Euless, Texas

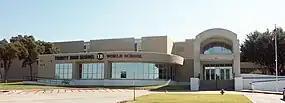
Trinity High School

Euless has eight elementary schools, two junior high schools, and one high school. Most of Euless is served by the Hurst-Euless-Bedford Independent School District, some parts of the city belong to Grapevine-Colleyville Independent School District, Most GCISD residents are zoned to Bear Creek Elementary, with some to Grapevine Elementary School and Heritage Elementary School. Most GCISD grapevine students are zoned to Heritage Middle School, with some zoned to Colleyville Middle School. All are zoned to Colleyville Heritage High School.